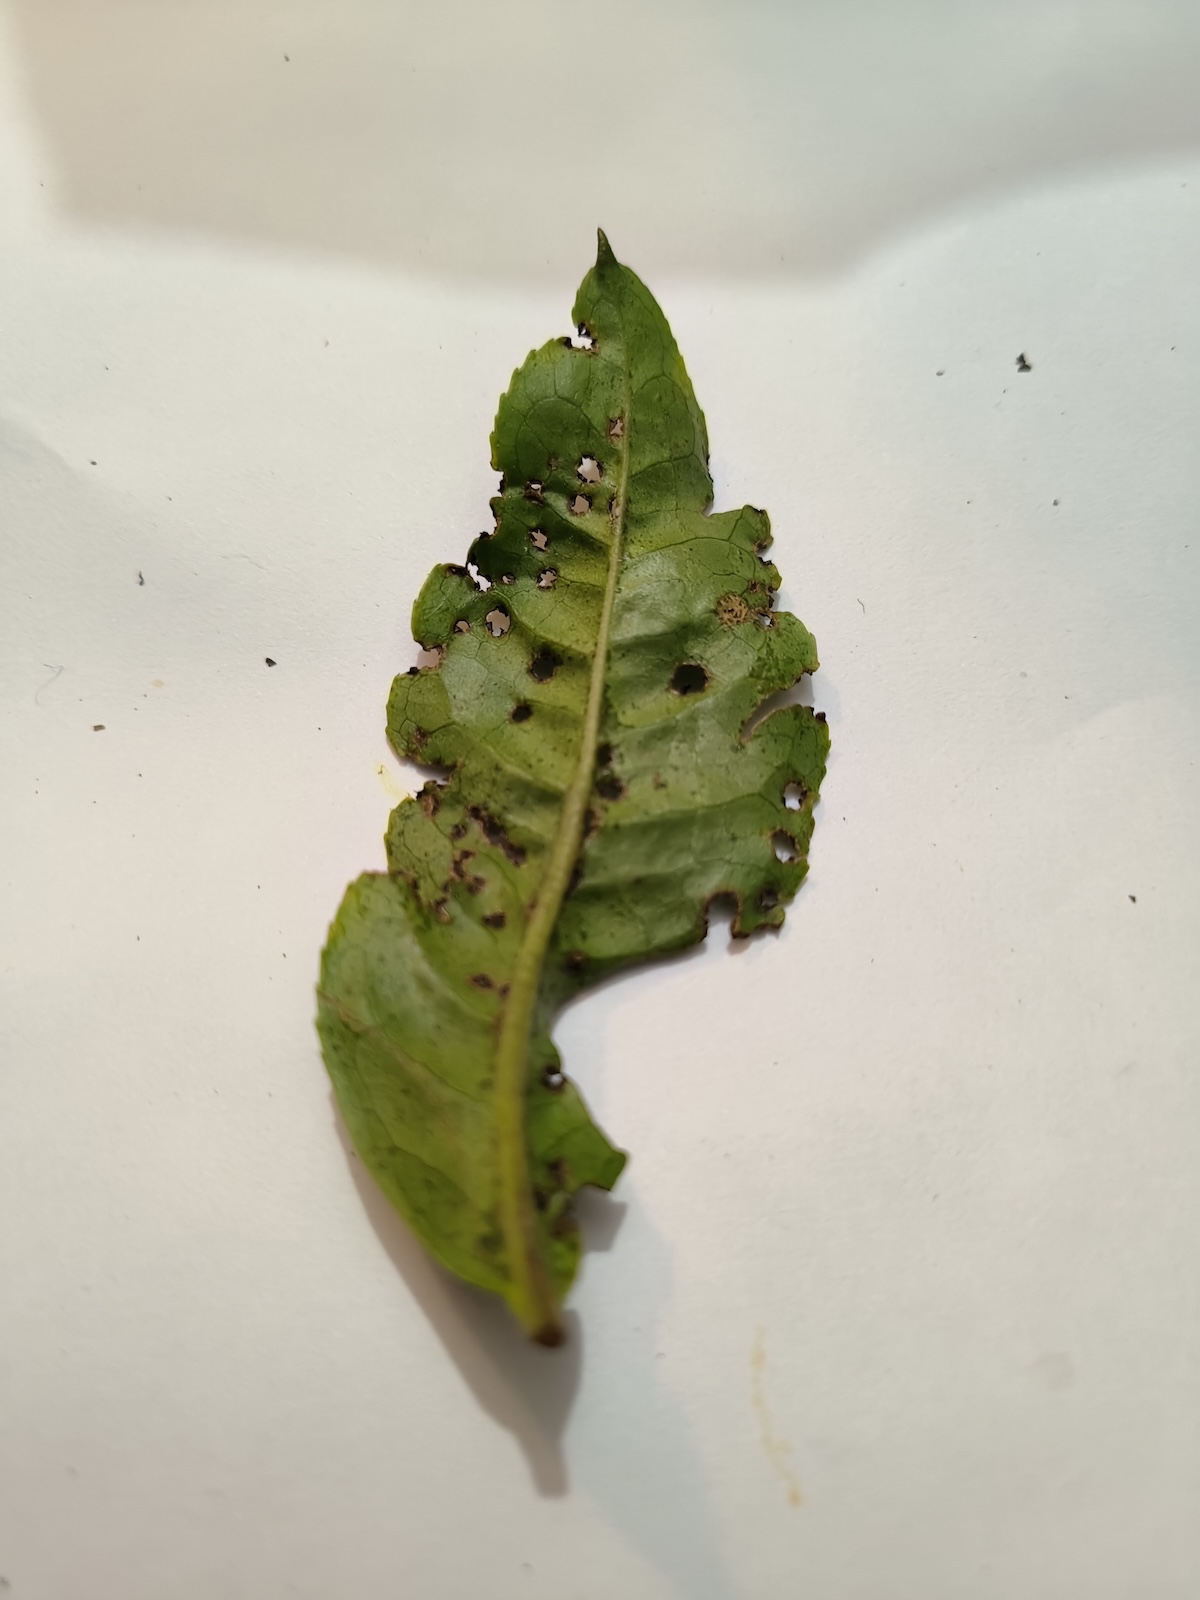
Label: Green mirid bug